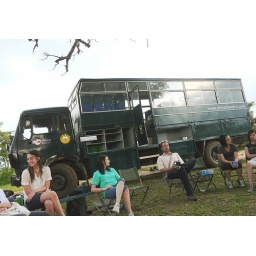
The Great Green Garbage Getter (garbage truck + school bus = how we roll in Africa).